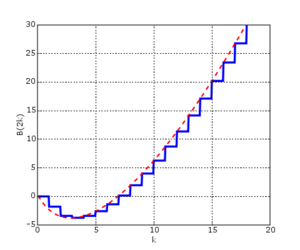
Croissance des logarithmes des nombres de Bernoulli d'indice pair. Le graphe bleu (trait continu) montre log &#x2061